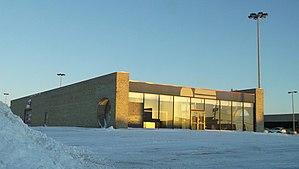
Le Carrefour de l'Estrie est un centre commercial situé à Sherbrooke, au Québec. Ce centre commercial est le principal de la région et appartient à Groupe Mach depuis 2019